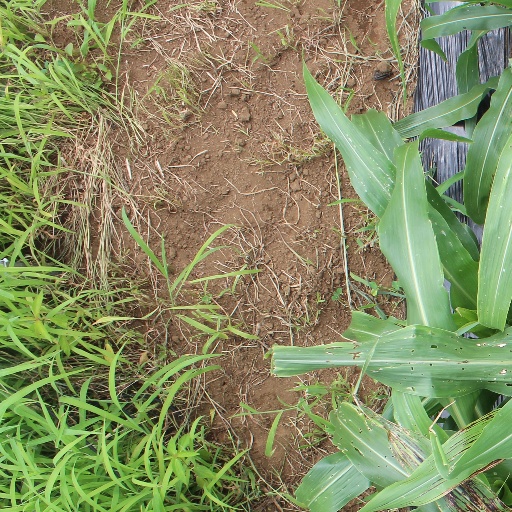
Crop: sorghum